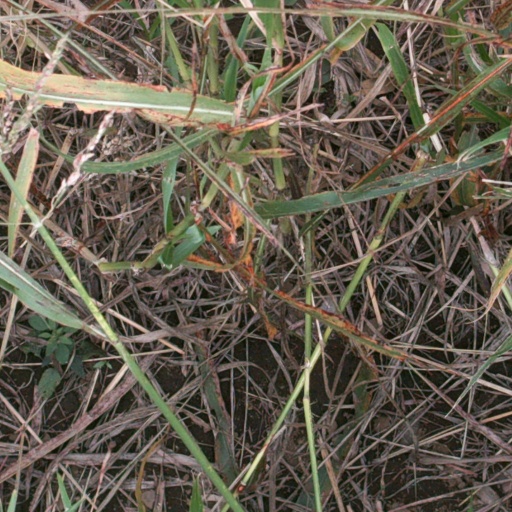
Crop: sorghum